Ryde police station

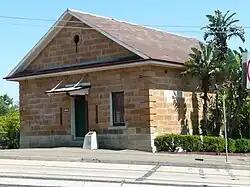
Ryde police station, pictured in 2009.

The Ryde police station is a heritage-listed lockup, police residence and police station located at 808-810 Victoria Road, Ryde in the City of Ryde local government area of New South Wales, Australia. It was designed by Mortimer Lewis and built from 1836 to 1837 by David Taylor; Messrs Brodie & Craig. It is also known as Ryde Police Station (former), Ryde Police Station, Ryde Detective's Offices and Kissing Point Police Watch House or lockup. The property is owned by NSW Police, an agency of the Government of New South Wales. It was added to the New South Wales State Heritage Register on 2 April 1999.